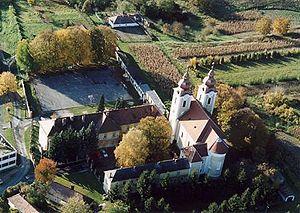
Nagykapornak est un village et une commune du comitat de Zala en Hongrie.